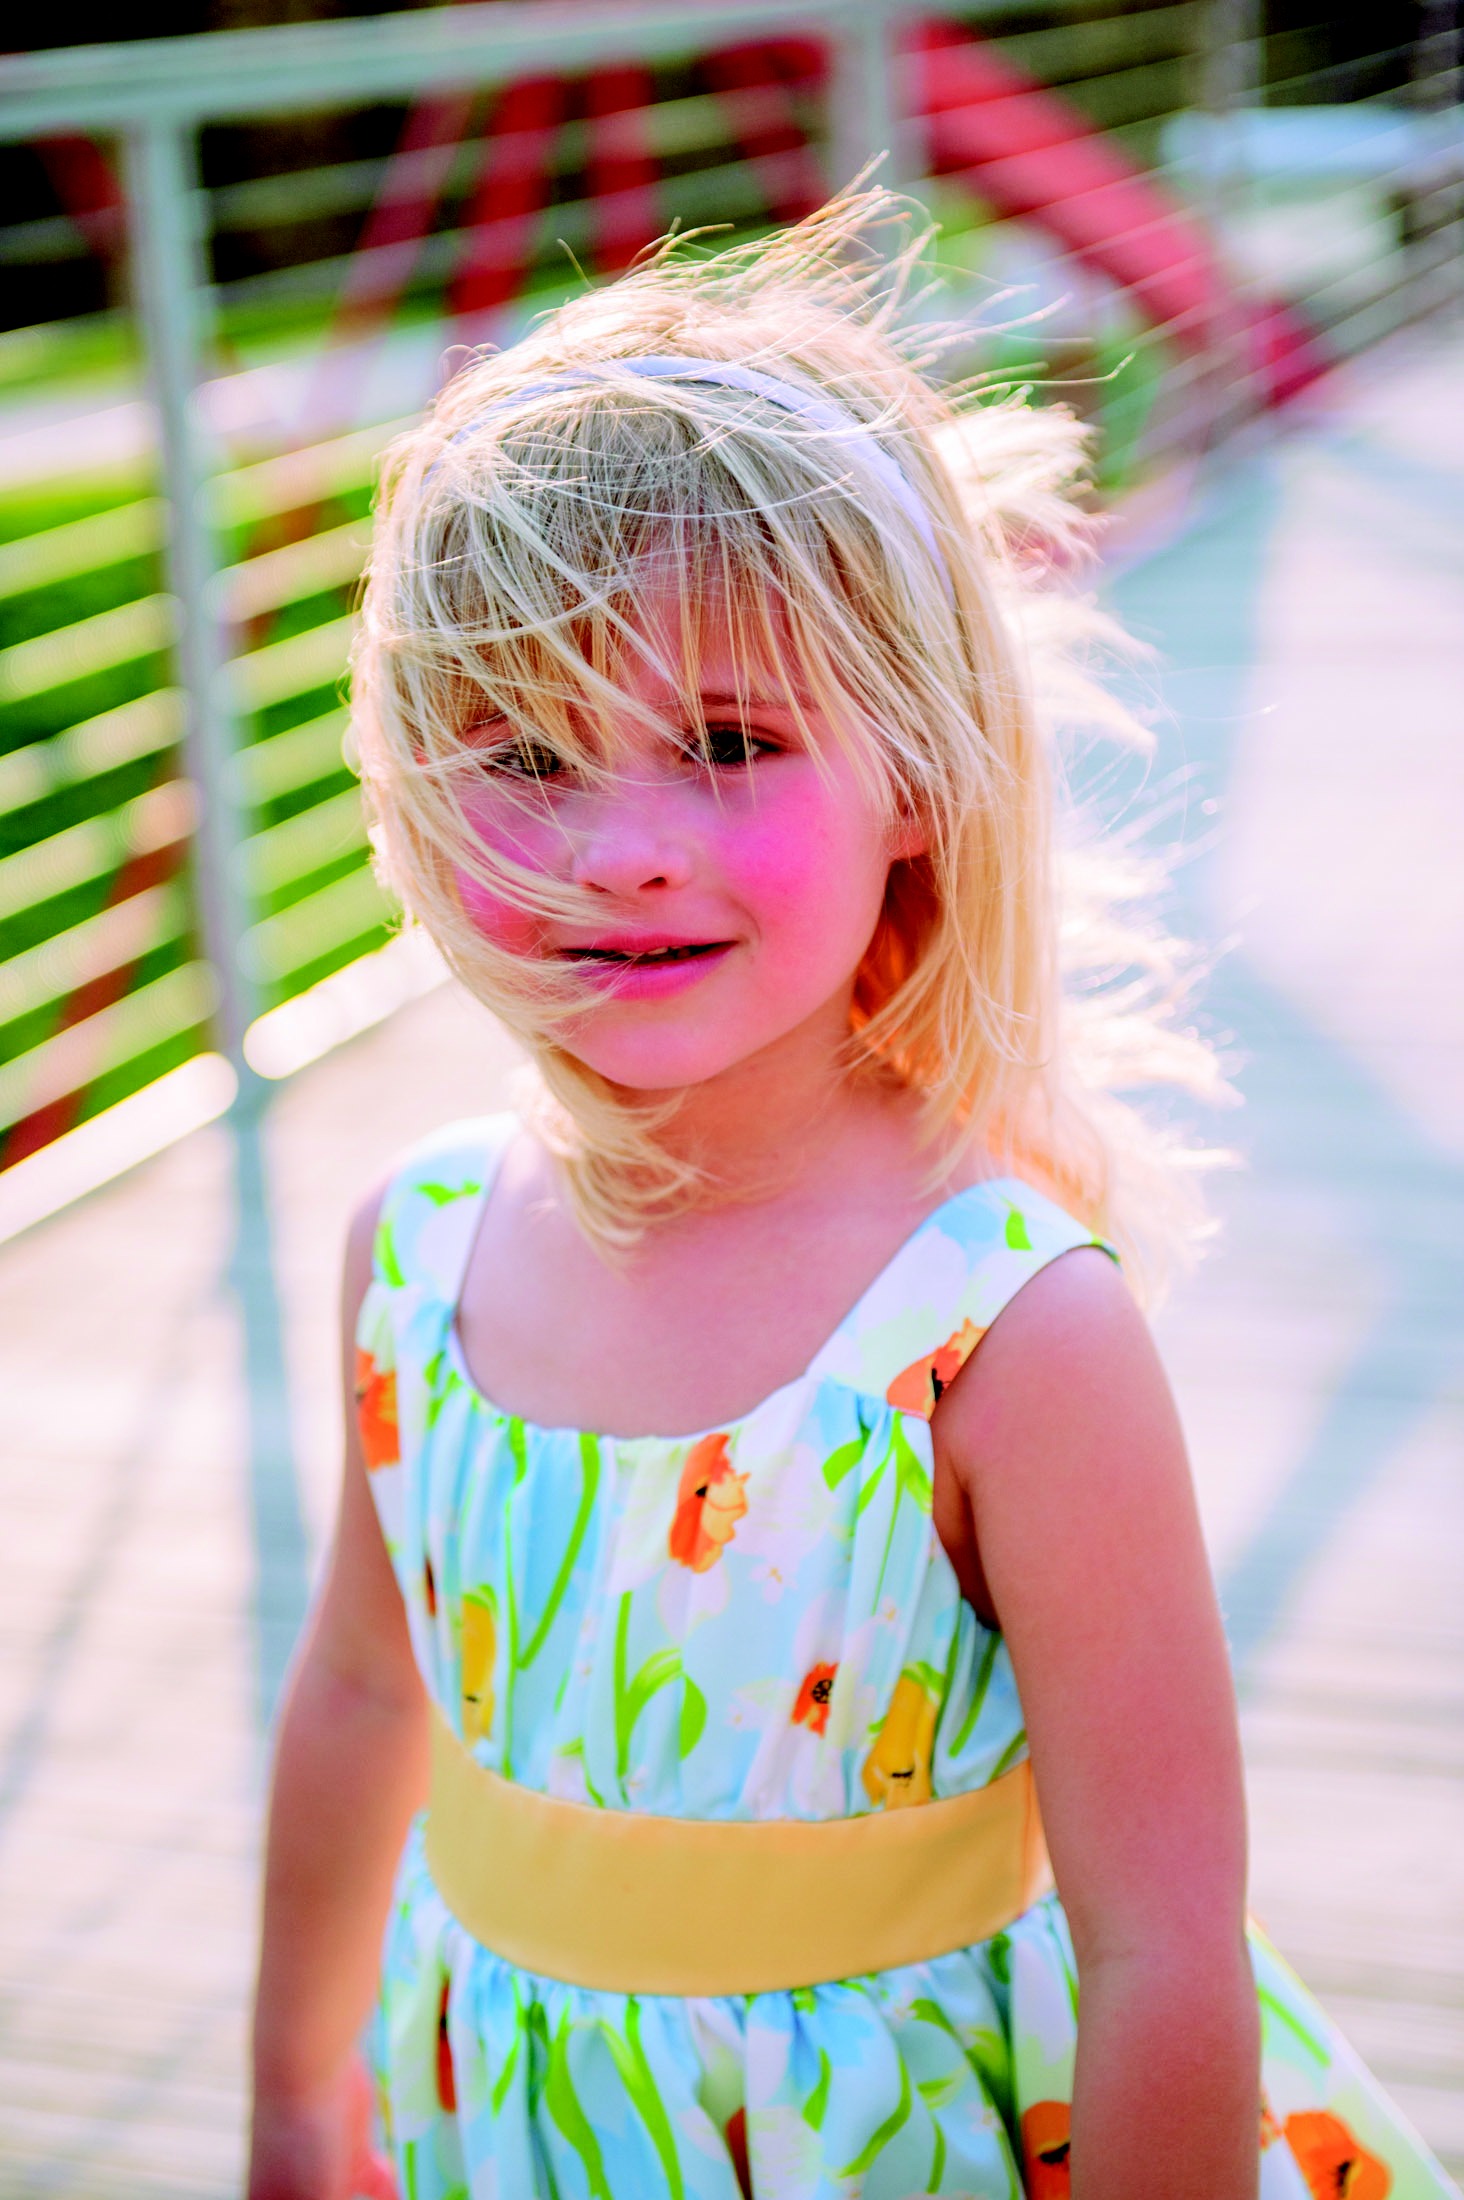
girl, hair, play, spring, color, child, clothing, pink, facial expression, smile, outdoors, face, fun, dress, toddler, eye, skin, beauty, blond, sweetness, little girl, pretty spring